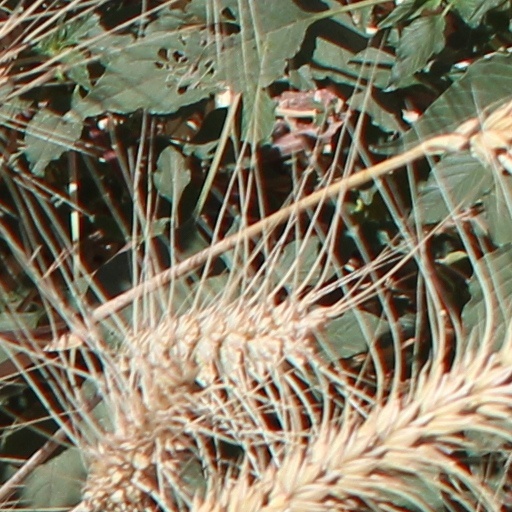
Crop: wheat